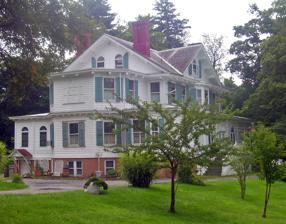
Building: Isaac Roosevelt House
Country: United States of America
Year built: 1832
Historic house in New York, United States United States historic place Isaac Roosevelt House U.S. National Register of Historic Places West (front) elevation and north profile, 2008 Show map of New York Show map of the United States Interactive map showing the location of Isaac Roosevelt House Location Hyde Park, New York Nearest city Poughkeepsie Coordinates 41°44′16″N 73°55′55″W / 41.73778°N 73.93194°W / 41.73778; -73.93194 Area 1.9 acres (7,700 m 2 ) Built 1832 Architectural style Federal , Italianate NRHP reference No. 93000857 Added to NRHP 1993 The Isaac Roosevelt House is located on Riverview Circle in Hyde Park, New York , United States. It was the main house of Isaac Roosevelt 's Rosedale estate on the Hudson River . His grandson, future United States president Franklin Roosevelt , spent a lot of time there as a child when it was the home of his uncle John. It was built in a late application of the Federal style , with some later Italianate touches added. In 1993 it was added to the National Register of Historic Places . Building The house sits on a 1.9-acre (7,700 m 2 ) lot on the east side of Riverview Circle, near the top of a small rise less than a mile inland from the river, visible from the house over the trees in the neighborhood. It is a two-story, five- bay clapboard - sided frame house on an exposed brick foundation . The rectangular main block has a two-story north wing, a one-story south wing, and a one-story projecting bay on the west (front) facade . Its cross- gabled roof, pierced by four chimneys, has large overhanging eaves with exposed rafters and a plain cornice supported by wooden brackets . The same treatment is found on the wing roofs as well. At the ends of the gables are round-arched windows with louvered shutters . The recessed main entrance contains a glazed wooden double French door with a molded surround and elliptical transom . All the windows on the first floor have a small cornice and shutters. A one-story flat-roofed porch wraps around the front and both sides, supported by chamfered posts. Above the entrance on the second story is a projecting bay window . It has a flat roof with the same roof treatment as the main roof. The flanking windows are similar to their first-story counterparts. The front facade is topped with a Palladian window and shutters at the attic level. The south wing has a one-story octagonal enclosed porch. The eastern (rear) facade also has a porch similar to the one on the front. The north wing has a flat-roofed projecting bay of its own at the northwest corner, and a porticoed entrance to the basement at the northeast corner. The interior retains the Federal-style center-hall plan. The adjoining rooms on either side have many of their original features such as woodwork, hardware, and mantels. History Isaac Roosevelt (1790–1863) purchased the land for his estate , in 1832, five years after his marriage. It was near his father James 's estate, Mount Hope, most of which is now the grounds of the former Hudson River State Hospital . Isaac chose the name Rosedale for his own property. After his death in 1863, his son John Aspinwall Roosevelt inherited the property. He made several renovations and additions to the house, including the front porch, and is most responsible for its present appearance. His nephew Franklin , the future president, spent much time at Rosedale as a child. The property remained in the Roosevelt family until 1954, when Rosedale was subdivided to create the present suburban neighborhood around it. The house, a cottage and boathouse on the river are the only estate buildings that remain. There have been no major alterations to either. References Hudson Valley portal